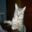
Label: cat